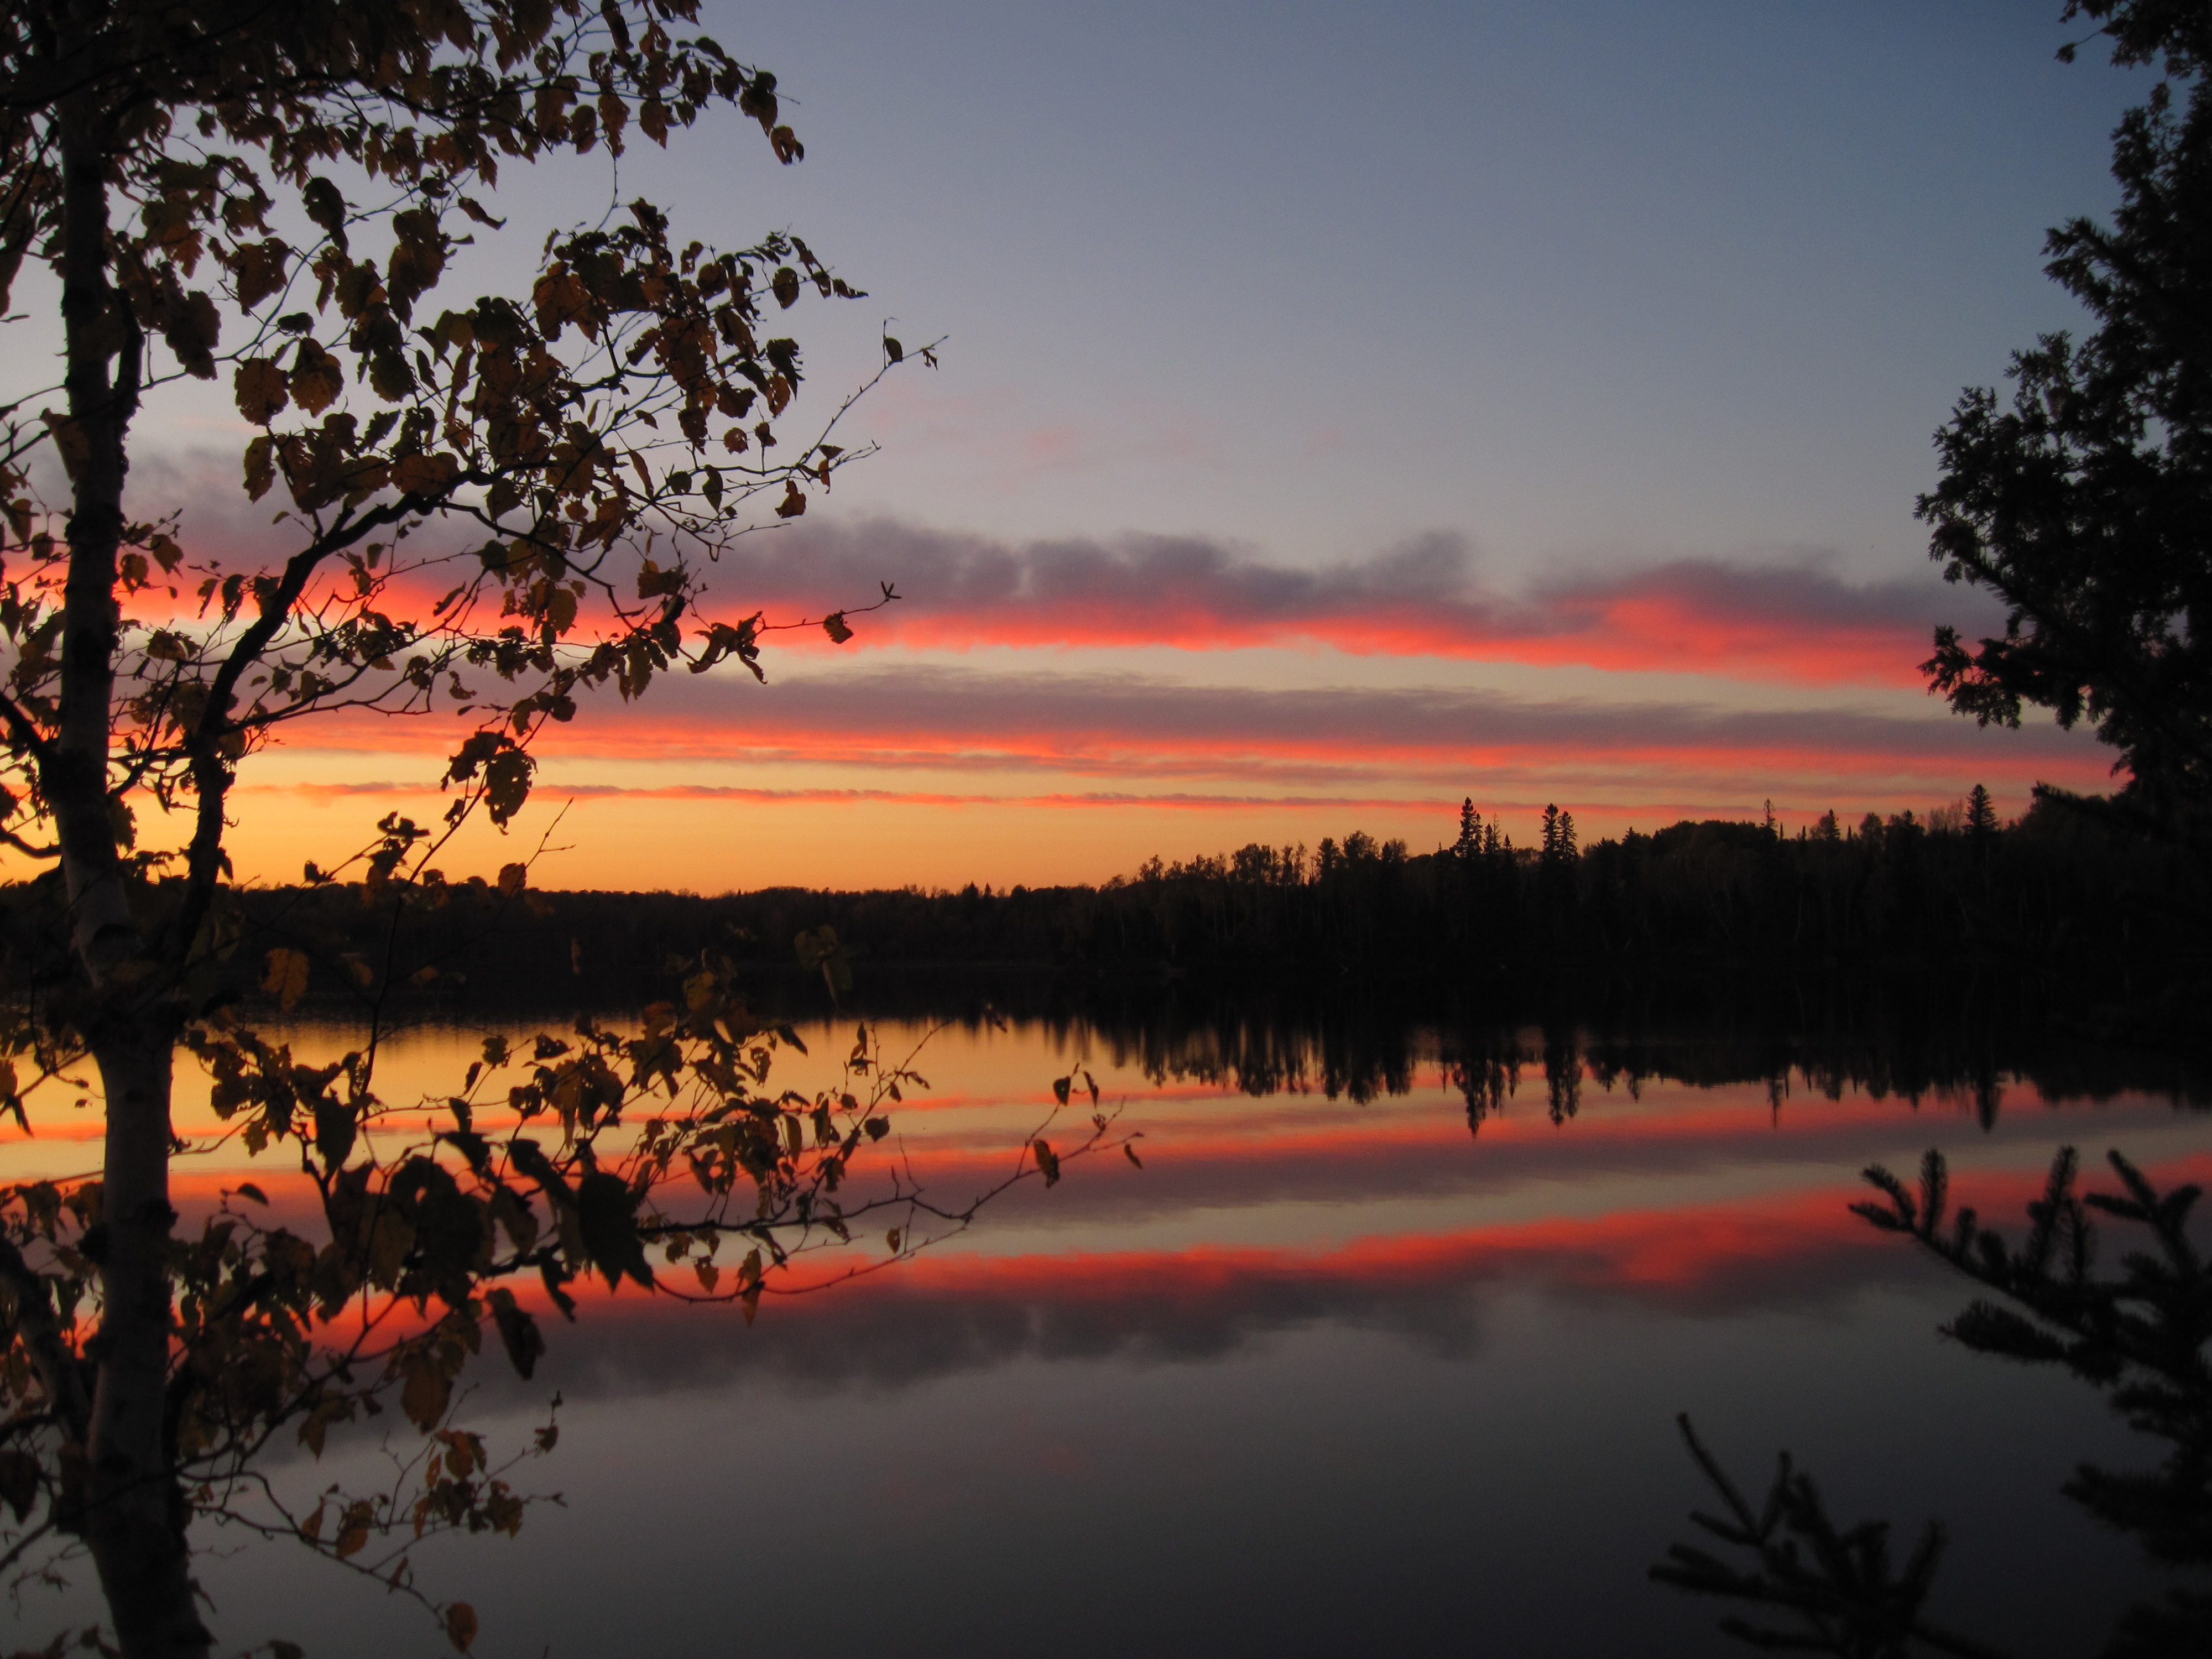
tree, nature, outdoor, sunrise, sunset, morning, flower, lake, dawn, summer, dusk, evening, reflection, natural, autumn, season, energy, landscapes, beautiful, sunset landscape, beautiful landscape, atmospheric phenomenon